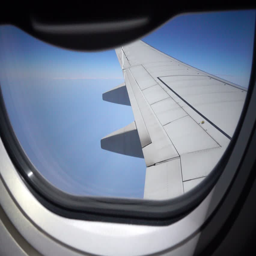
looking through an airplane window to outside blue sky , film format